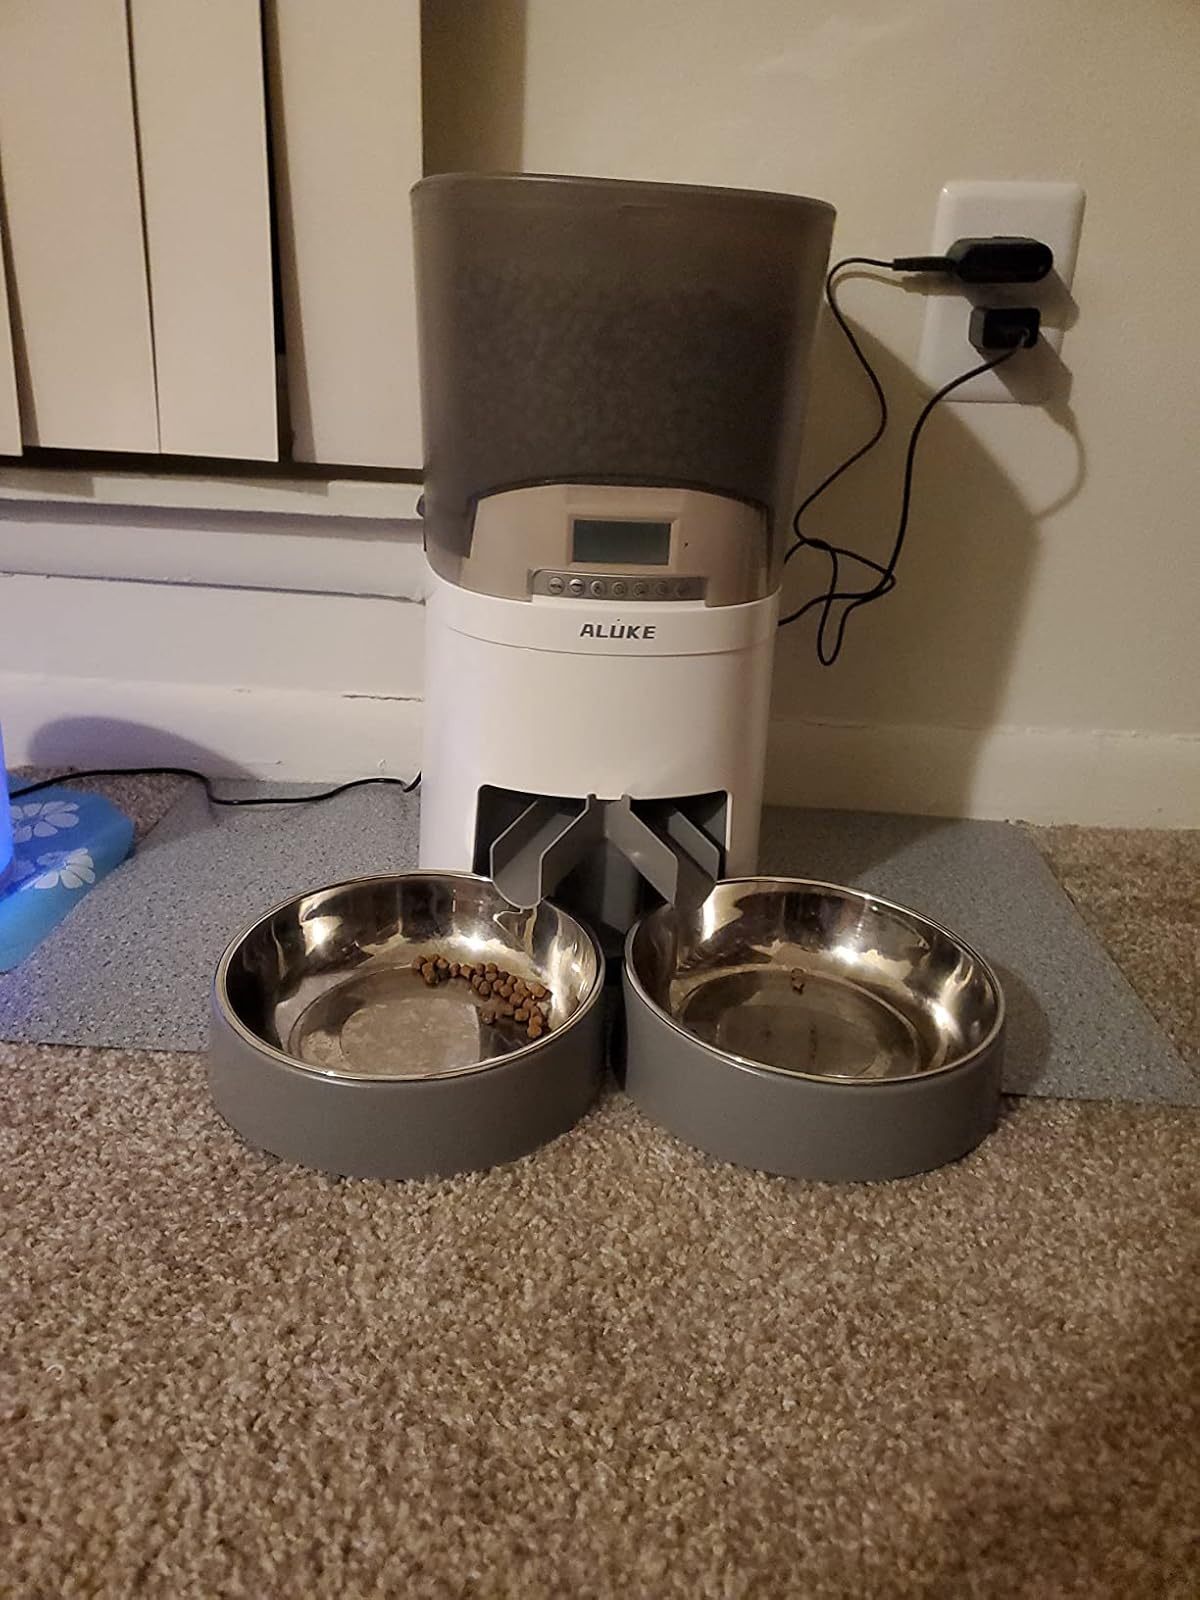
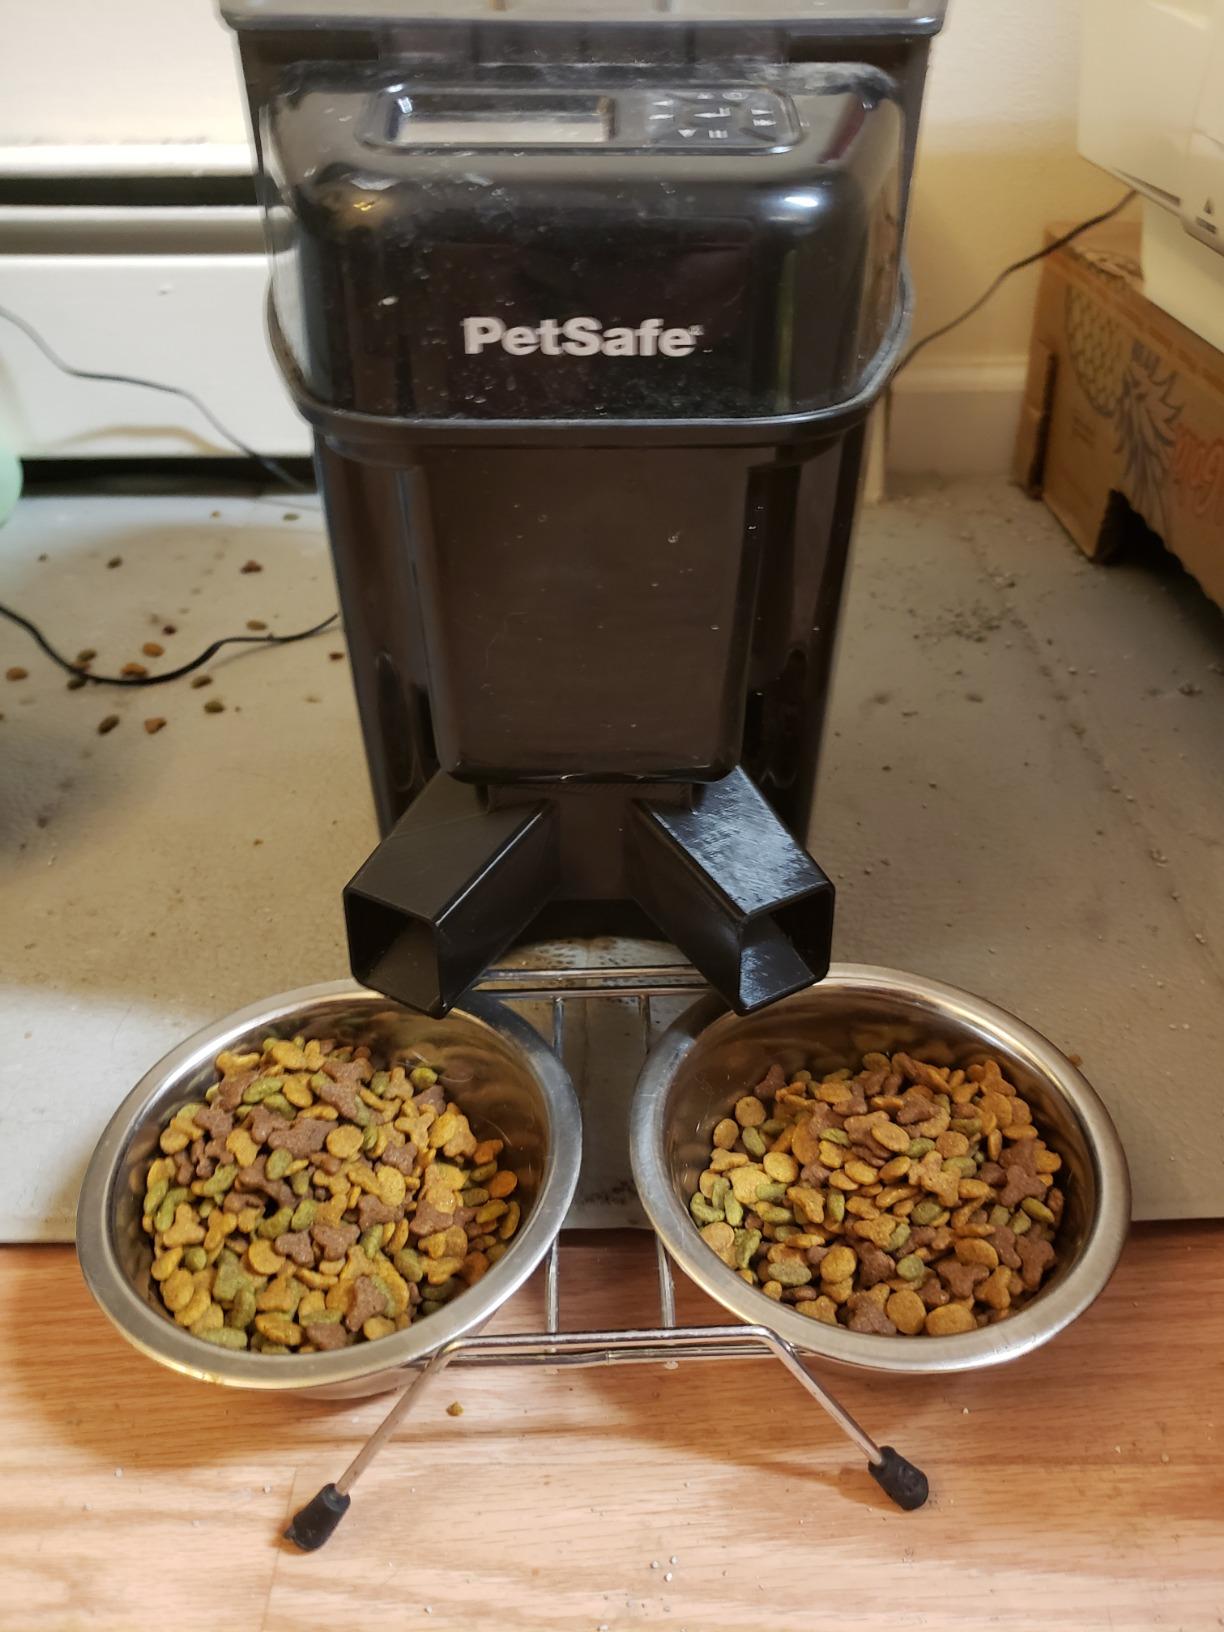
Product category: items_feeder
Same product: no